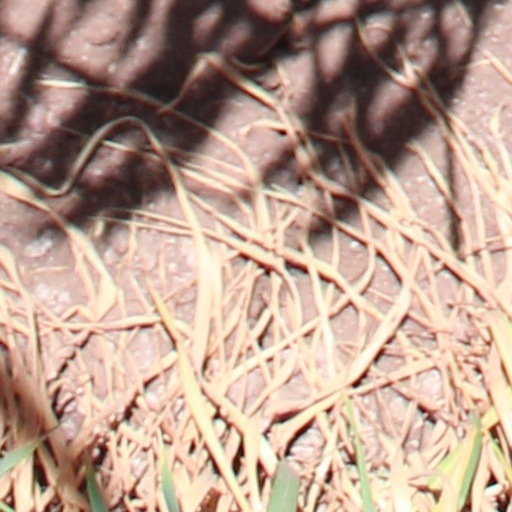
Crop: wheat